Diva (Annie Lennox album)

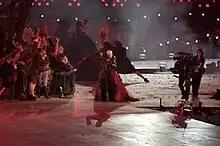
Lennox performing "Little Bird" at the 2012 Summer Olympics closing ceremony

Speaking to the BBC in 1992, Lennox said that the song "Why" is "a deep dialogue with myself", stating that the song was inspired by ones lack of communication. At the end of the song, Lennox describes the ending as "a big rant", stating that she wrote that part of the song to affirm to others that she is not what she had often been portrayed by others to be. She described her writing technique for the ending of the song as a "denouncement of things that had been applied" to her up until that point in her career, further adding that she "reserves the right" to not let people know exactly who she is as a person. Lennox stated in the same interview that she wished for her creativity to be true during the writing of the album, stating, "if you are going to be creative you better be off the wall rather than sitting in the middle of it all feeling comfortable".